Duke Field

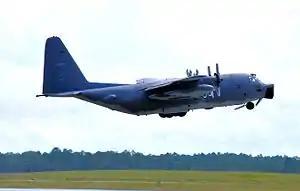
A MC-130E Combat Talon I, takes off for the final time from Duke Field, moments after it was officially retired from the 919th Special Operations Wing on 18 September 2012.

In 1983, operational claimancy for the 919 SOG shifted from TAC to MAC and the latter's newly established 23d Air Force (23 AF), said action paralleling the transfer of all Regular Air Force AC-130 and MC-130 units and assets from TAC to MAC. In 1990, 23 AF was re-designated as Air Force Special Operations Command (AFSOC), a separate Air Force major command (MAJCOM), and operational claimancy for the 919 SOG shifted to AFSOC.